Jack de Haas

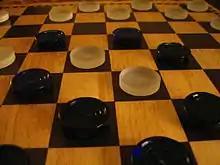
A draught board and pieces

In 1904 and in 1906 or 1907 he played a match against the holding world champion Isidore Weiss. In 1904 the match ended in a 10-10 draw (this meant that Weiss kept his world title), in 1906 or 1907 the match ended in a 19-21 loss for De Haas.